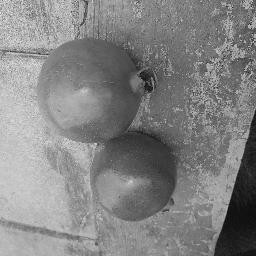
Fruit: Pomegranate
Quality: Good